Land Rush of 1889

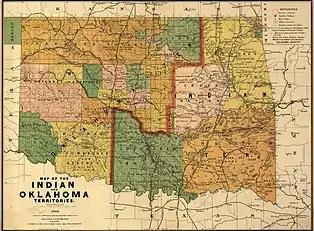
Map of Oklahoma 1892

The Land Rush of 1889 was the first land run into the Unassigned Lands of the former western portion of the federal Indian Territory, which had decades earlier since the 1830s been assigned to the Creek and Seminole native peoples. The area that was opened to settlement included all or part of the Canadian, Cleveland, Kingfisher, Logan, Oklahoma, and Payne counties of the present-day U.S. state of Oklahoma. The land run started at high noon (12:00 pm) on April 22, 1889. An estimated 50,000 people were lined up at the start, seeking to gain a piece of the available .